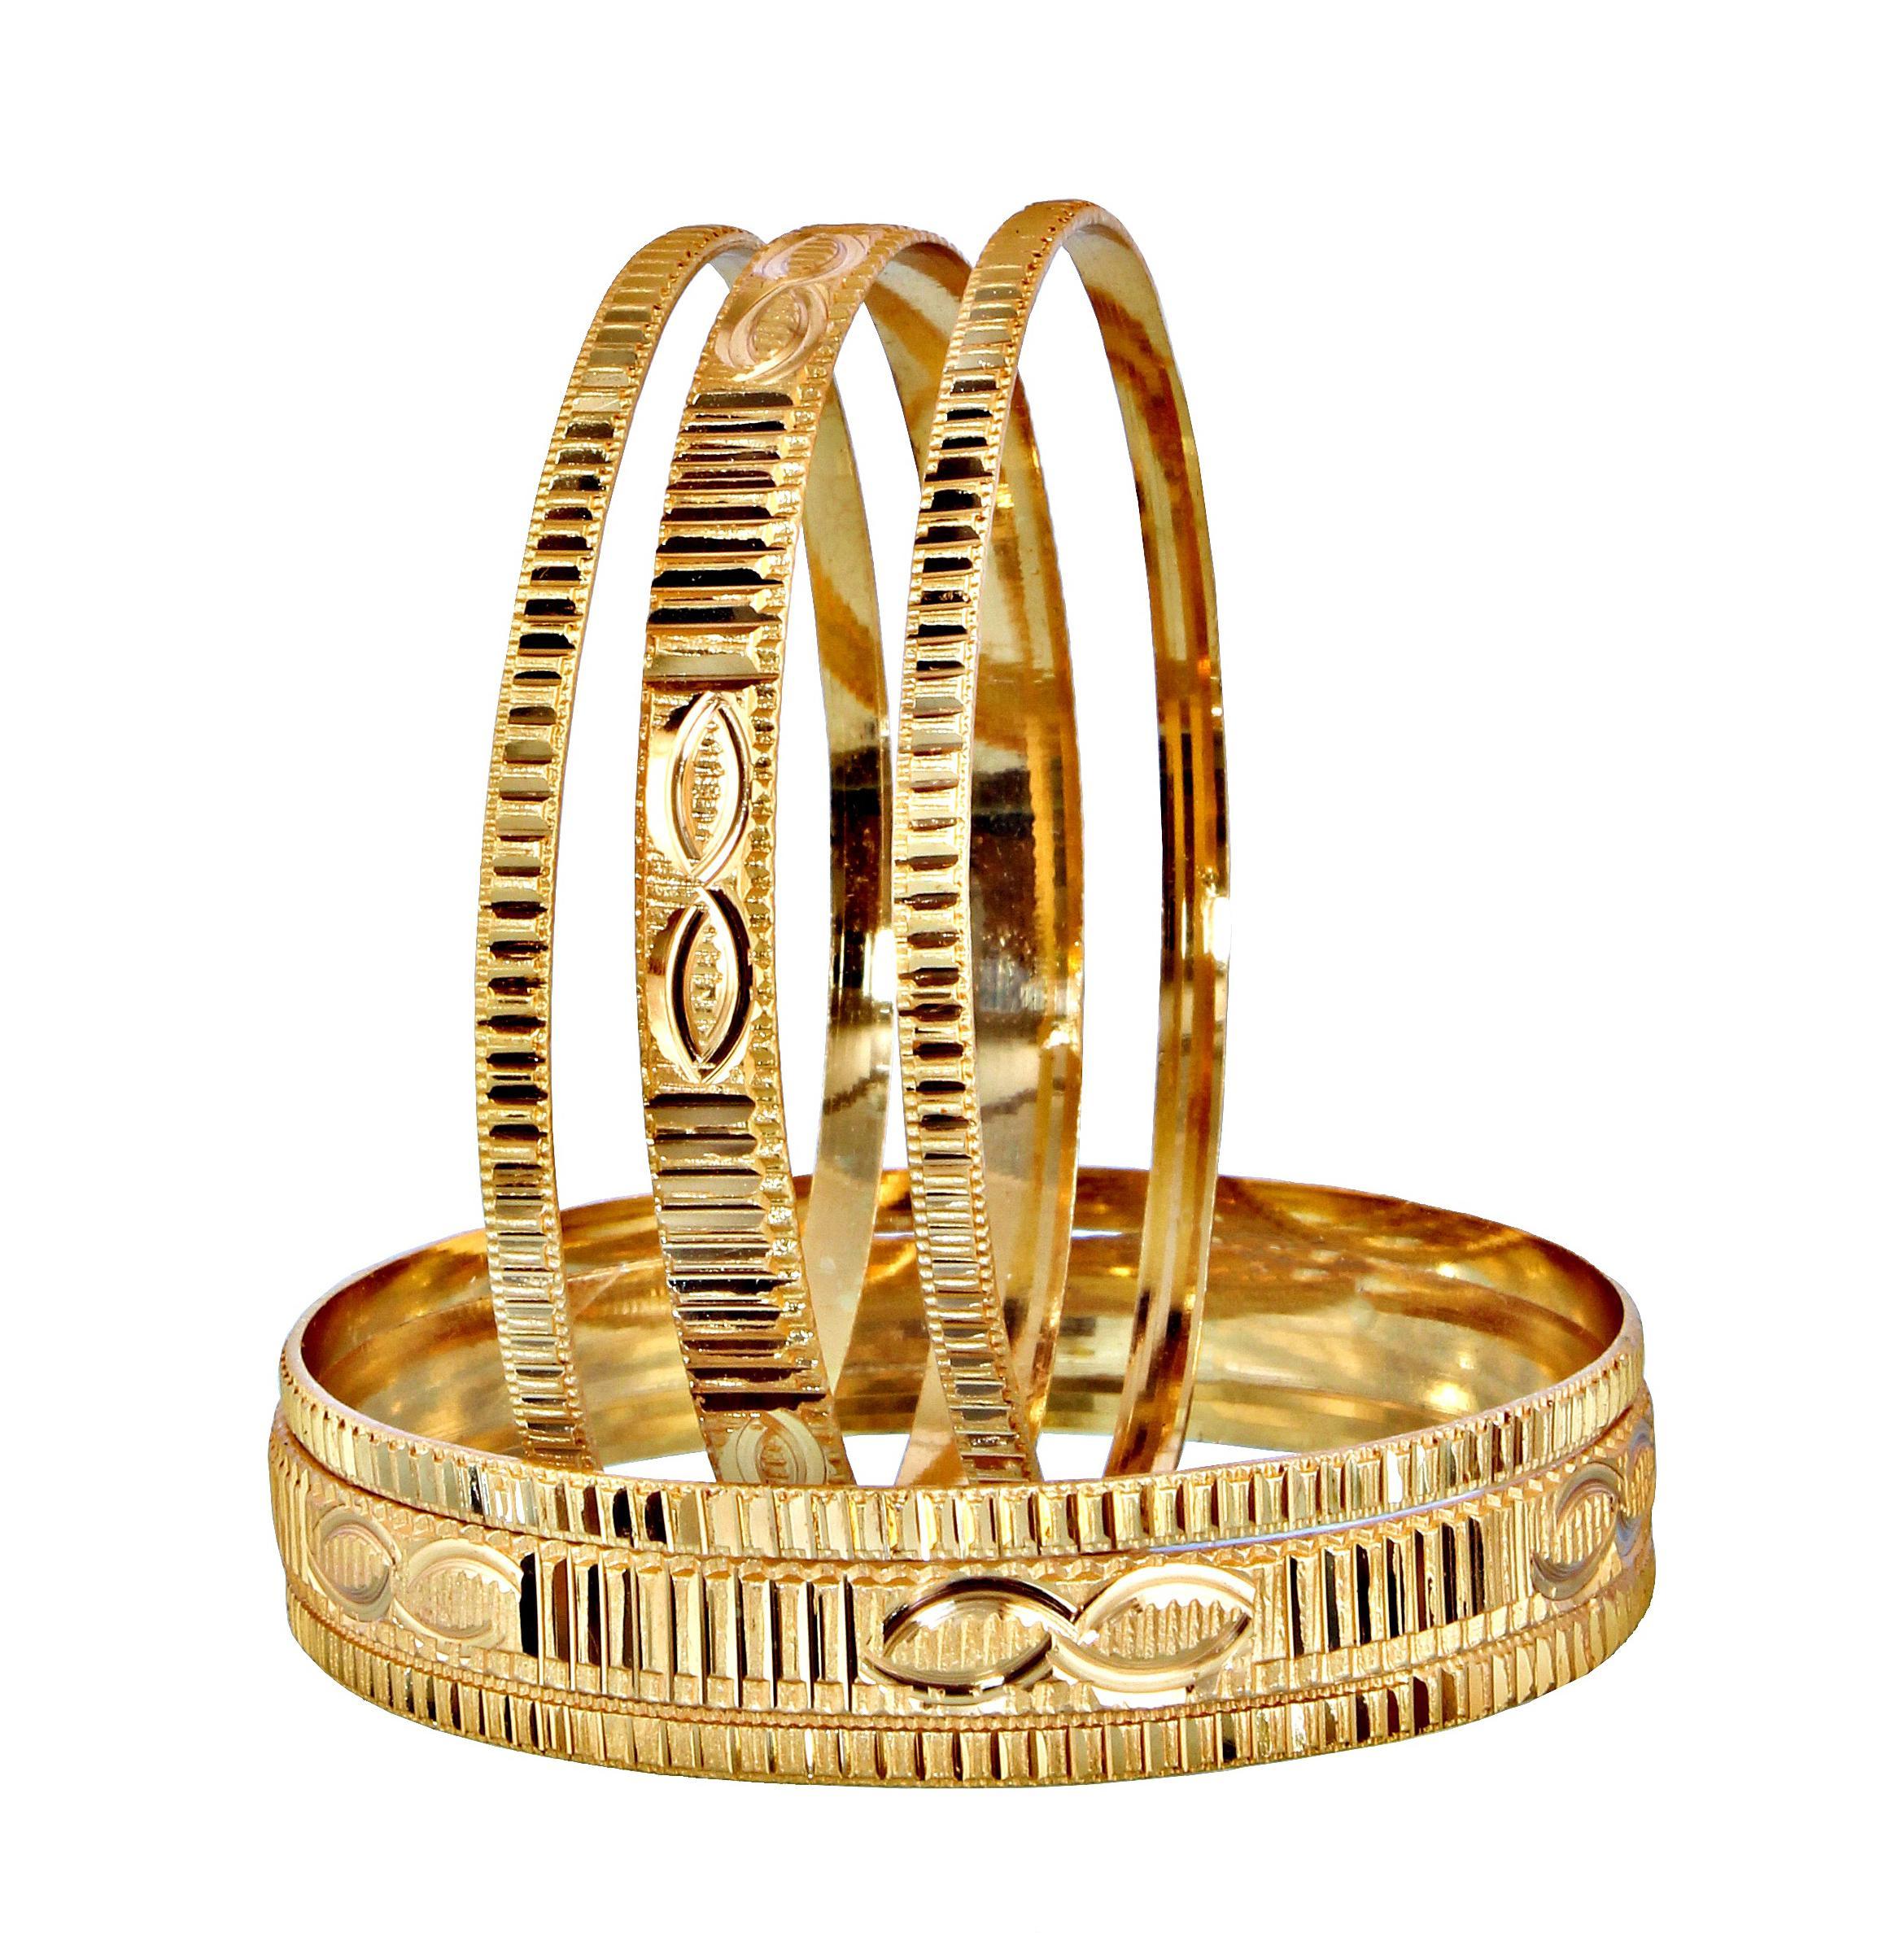
LUCKY JEWELLERY Gold Plated Designer Golden Color Traditional Ethnic 6 Pcs. Bangles Set for Women (211-J1BG-612B-6-24)
Type: Bangles
Brand: LUCKY JEWELLERY
Price: Rs. 330
This pair of Bangles will make you Stunning and Graceful look. Adorn it with your favourite formal attire to enhance your overall looks. This Bangles set is studded with finest quality of coloured that gives render amazing look.Disclaimer:The color of the image and product may slightly differ depending upon the screen resolution.
Features: bangles set,Bangle Set,plastic bangles
Included: 6